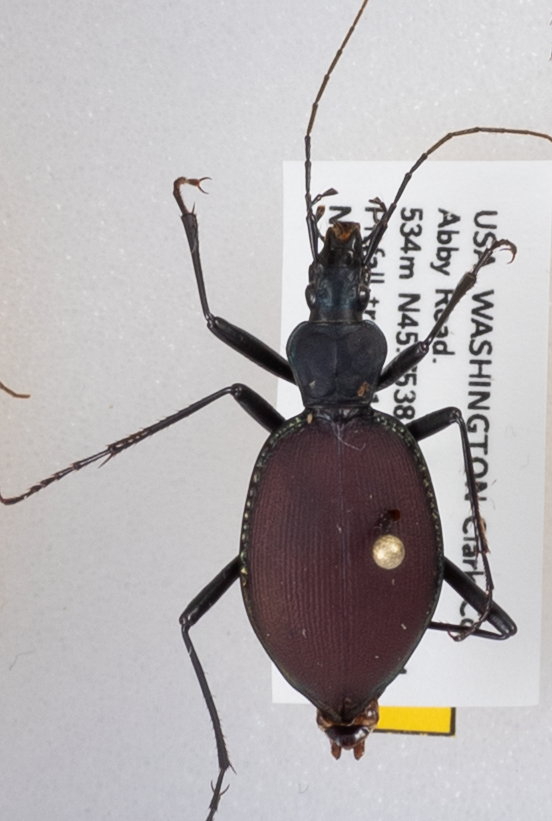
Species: Scaphinotus angusticollis
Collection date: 2019-06-11
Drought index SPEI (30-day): -0.572
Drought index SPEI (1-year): -2.09
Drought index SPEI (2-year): -2.09